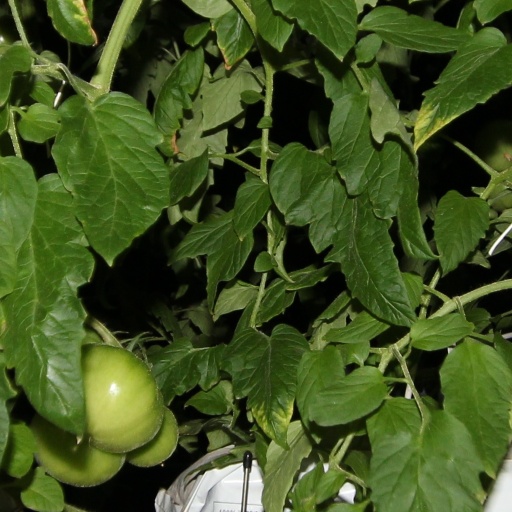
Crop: tomato